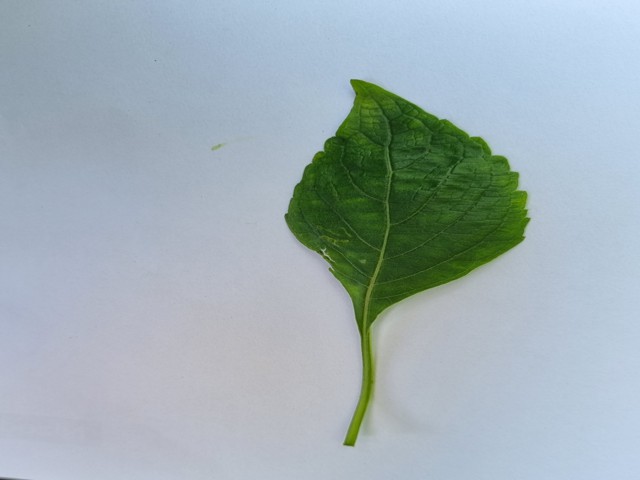
Plant: ramtulsi